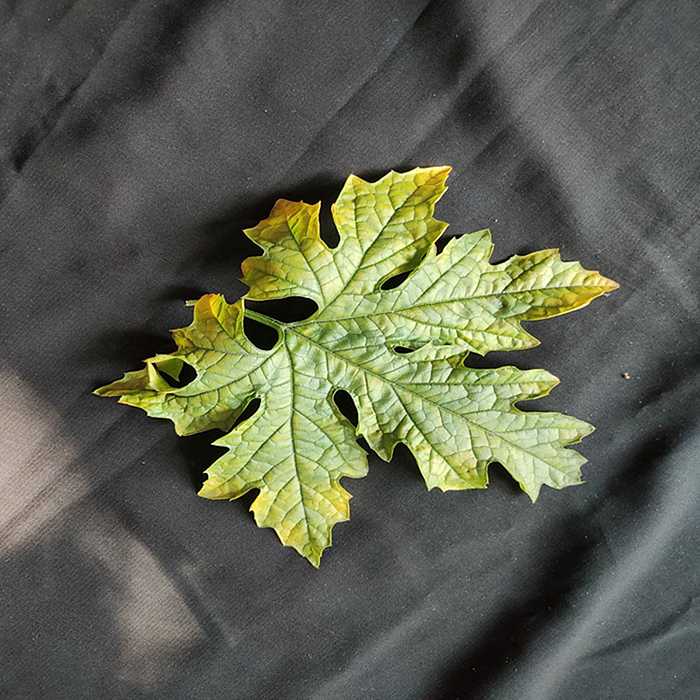
Plant: Bitter Gourd
Label: Mosaic virus